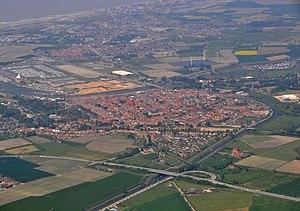
Nieuport (Belgique)